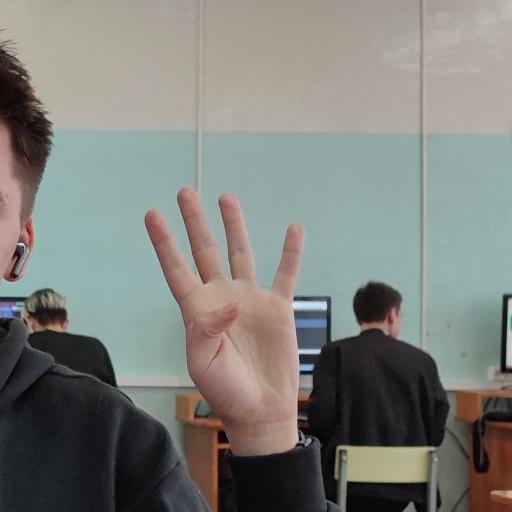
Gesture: four